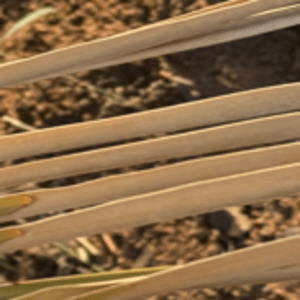
Label: Potassium Deficiency